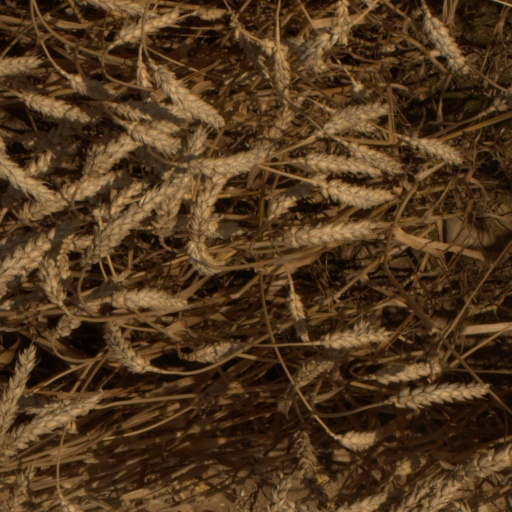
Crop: wheat